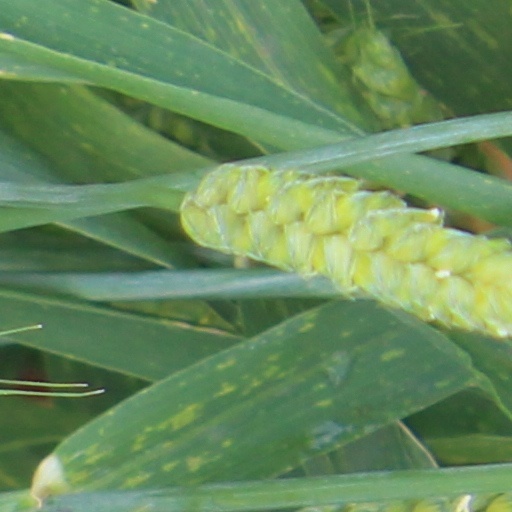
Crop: wheat